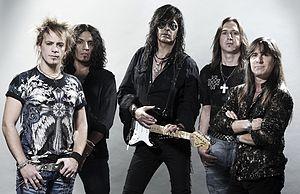
Rata Blanca est un groupe de heavy metal argentin, originaire de Bajo Flores, à Buenos Aires. Il est formé en 1986 par Walter Giardino et Gustavo Rowek. Par la suite, il intègre d'autres membres : Adrián Barilari, Danilo Moschen et Fernando Scarcella. Rata Blanca est considéré par la presse spécialisée et le public comme l'un des plus importants groupes de heavy metal en espagnol incorporant également des éléments de power metal et metal néo-classique, mêlant riffs et structure mélodique et harmonique de la musique classique.